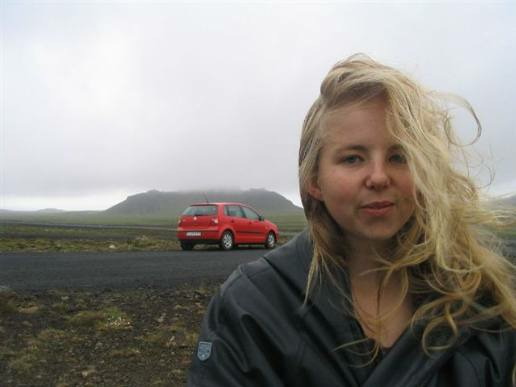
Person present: Yes